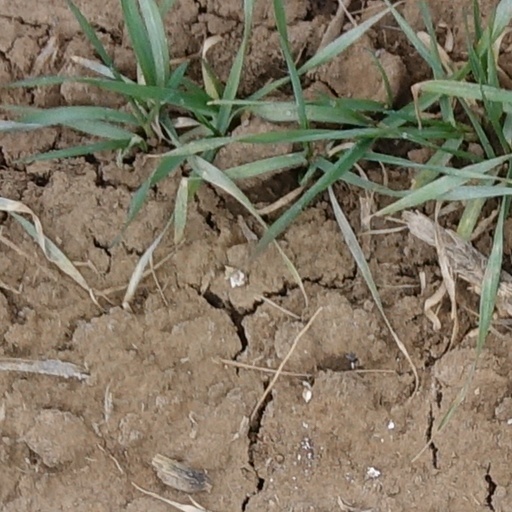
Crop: wheat